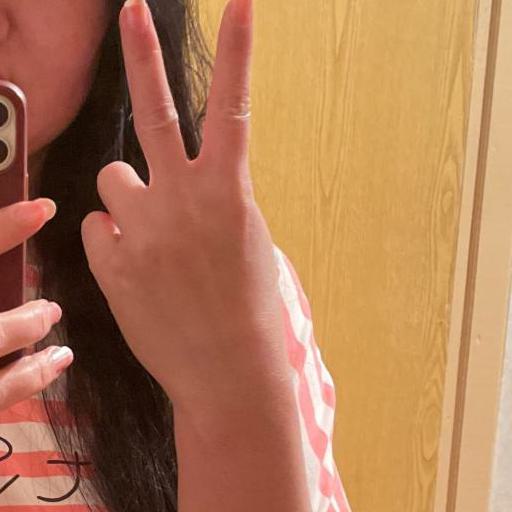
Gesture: peace_inverted